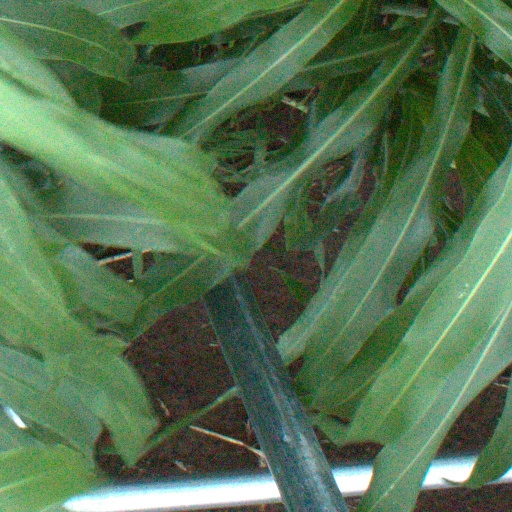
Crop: sorghum